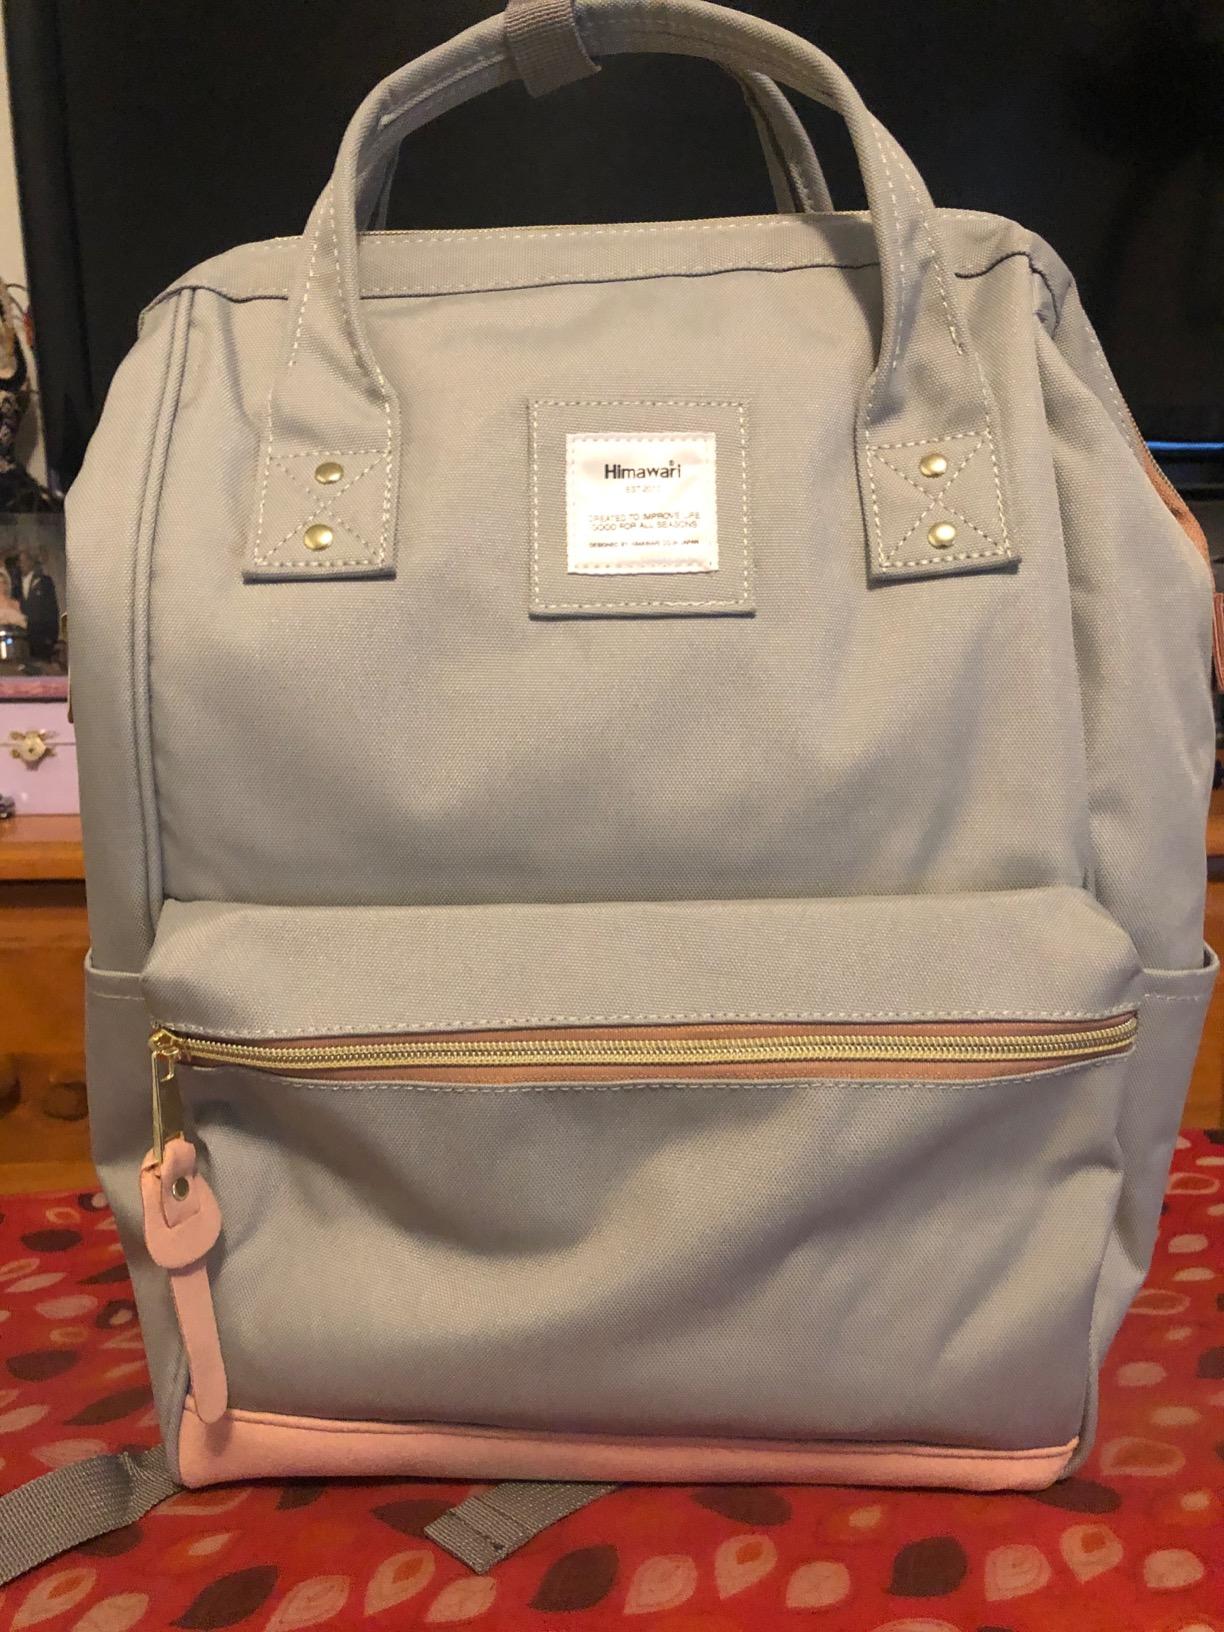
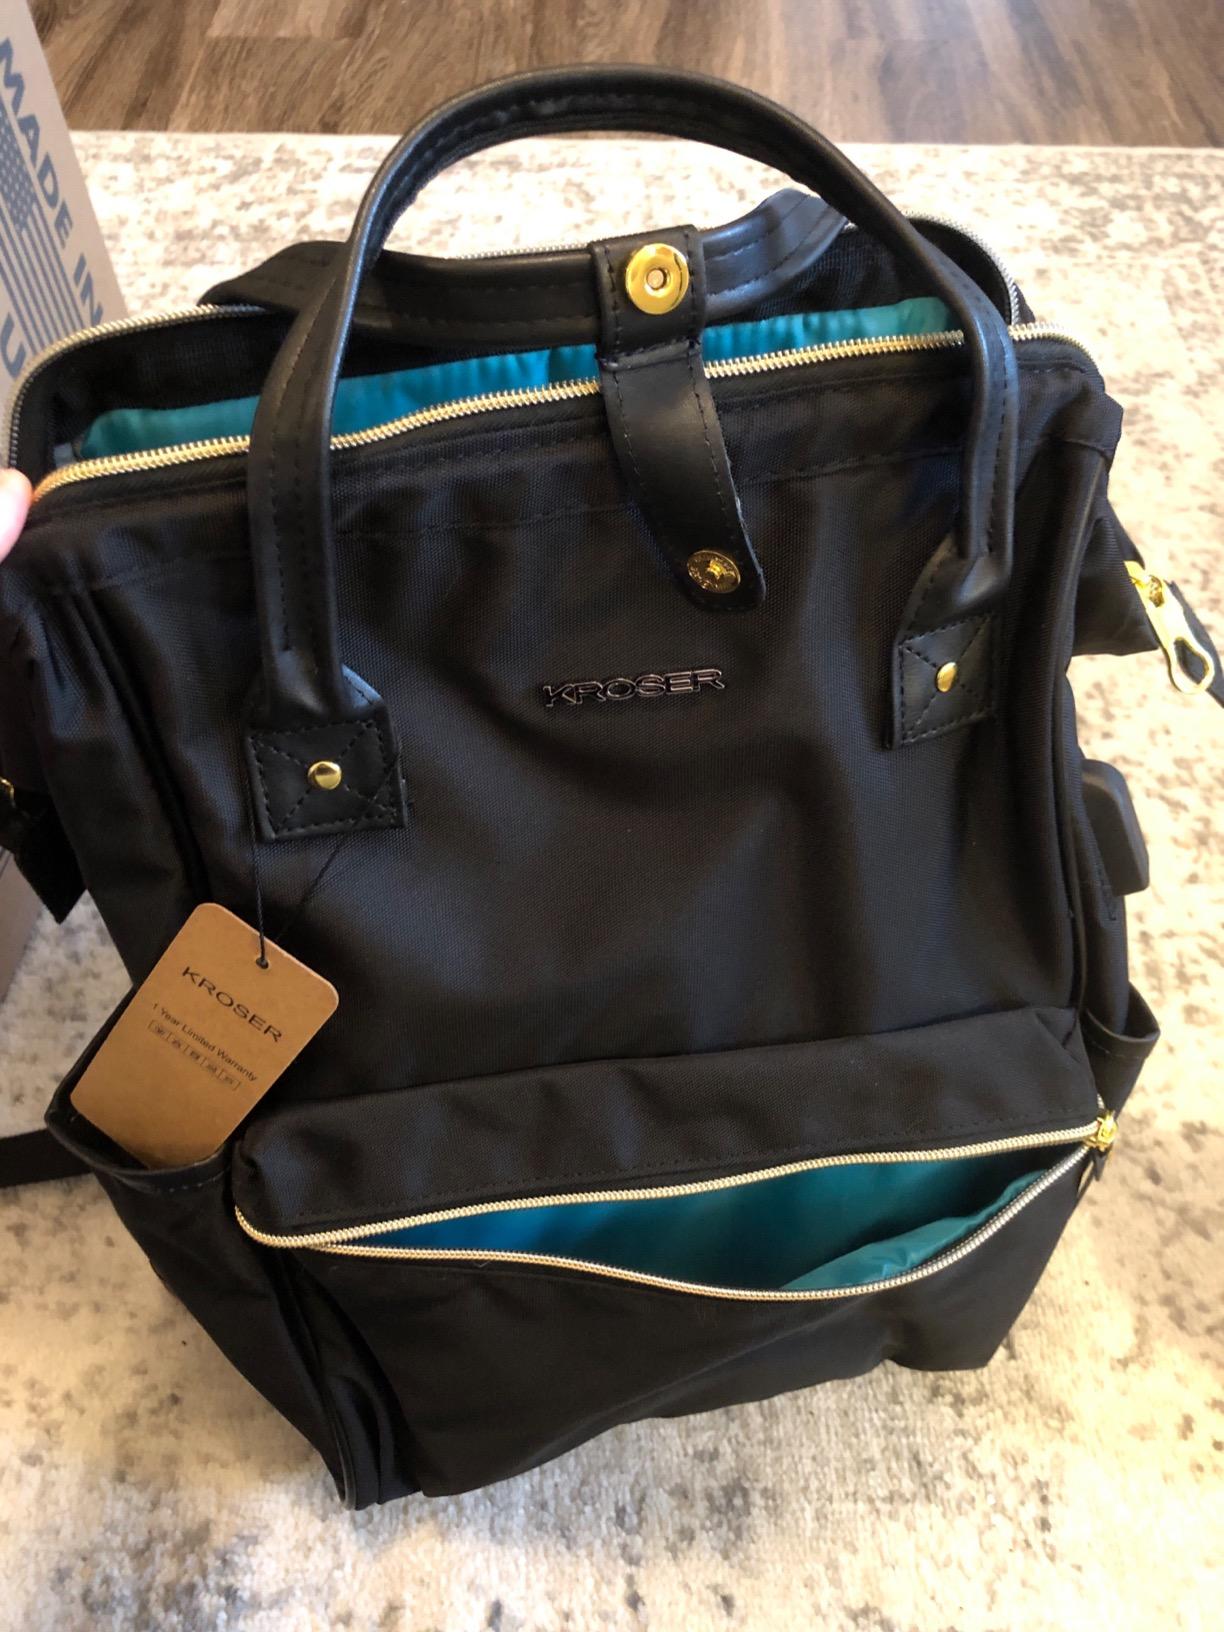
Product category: bag
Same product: no